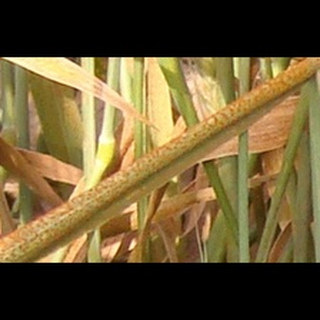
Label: wheat_brown_rust